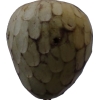
Label: cherimoya